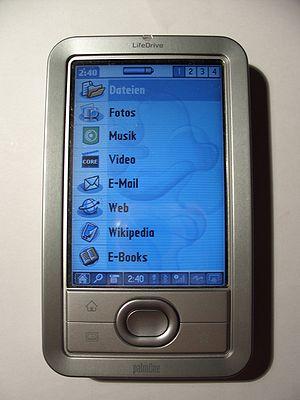
Palm est une entreprise américaine de l'industrie des ordinateurs de poche. Son nom vient du fait que ces PDA peuvent tenir dans la paume de la main, palm signifiant paume en anglais. Elle est rachetée en 2010 par Hewlett-Packard. TCL Corporation a annoncé en Janvier 2015 l'acquisition de la marque et des brevets de Palm auprès de HP à la fin de l'année 2014, avec pour objectifs de redémarrer l'entreprise en utilisant le financement participatif comme élément clé de développement de nouveaux smartphones Palm.